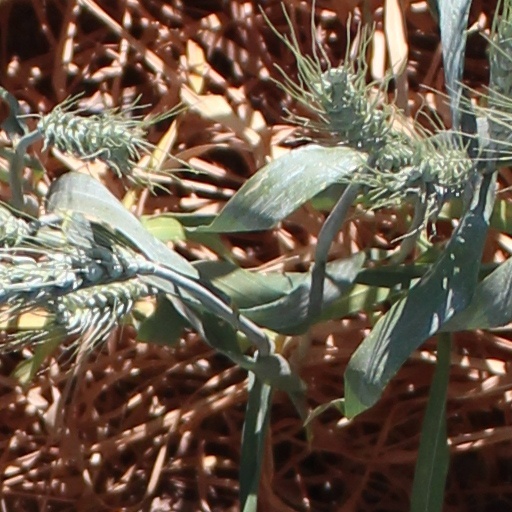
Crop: wheat